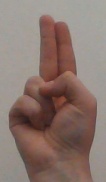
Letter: taa